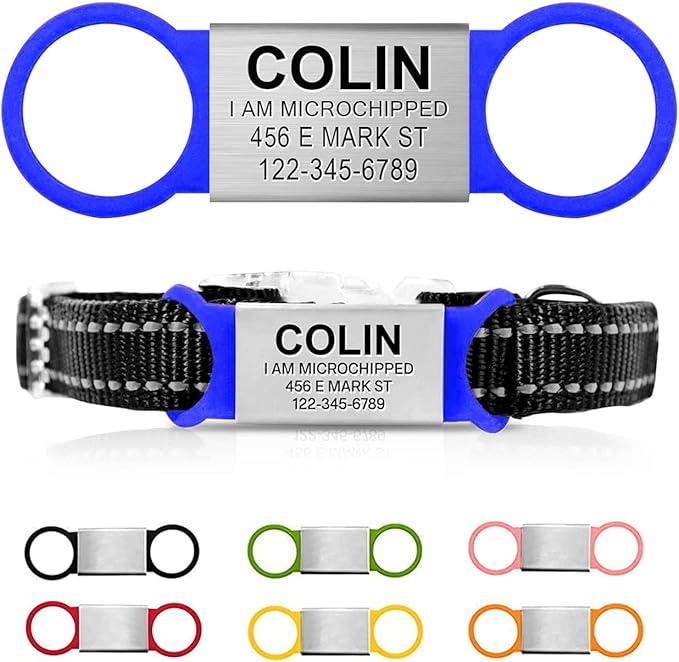
Personalized Dog/Cat ID Tags - Custom Engraved Name Tags - Slide On, No Noise - Small, Medium, Large Sizes
Brand: ellz
About This 😺 Keep Your Furry Friend Safe In Style: our stylish personalized pet ID tags are perfect for all dogs, cats, and pets. You can write your pet's name, your phone number, your address, and a personal message in case your pet gets lost. 🐶 Silent, Durable, And Lightweight Dog Tags: Made from rustproof stainless steel & silicone, our pet tags for dogs and cats will stand the test of time. The easy, slide-on design makes our pet ID tag silent and ideal for puppies and kittens. 🐈 Laser Engraved Pet ID Tags: Rest assured, the laser engraved, clear text on your personalized dog collar tag or personalized cat collar tag will look great and will not fade. Attach your engraved pet tag to your pet's collar or harness. 🐕 Must-Have Pet Name Tag For Small, Medium, And Large Pets: Whether you are looking for a small dog ID tag, a medium cat name tag, or a large dog tag, look no further. Our customized dog tags are available in 7 colors and 4 sizes (S, M, X, XL). 🎁 Surprise Every Pet Parent: Searching for a gift for your loved ones? Surprise every dog mom or cat dad with an engraved dog tag or a custom cat tag today! Personalize your dog collar name tag and offer them a gift to remember! Overview Color : Blue Size : S(For 3/8" Wide Collar) Material : Silicone, Stainless Steel Brand : AM Nails Finish Type : Polished, Matte
Category: Animals & Pet Supplies > Pet Supplies > Pet ID Tags > Slide-On Collar Tags